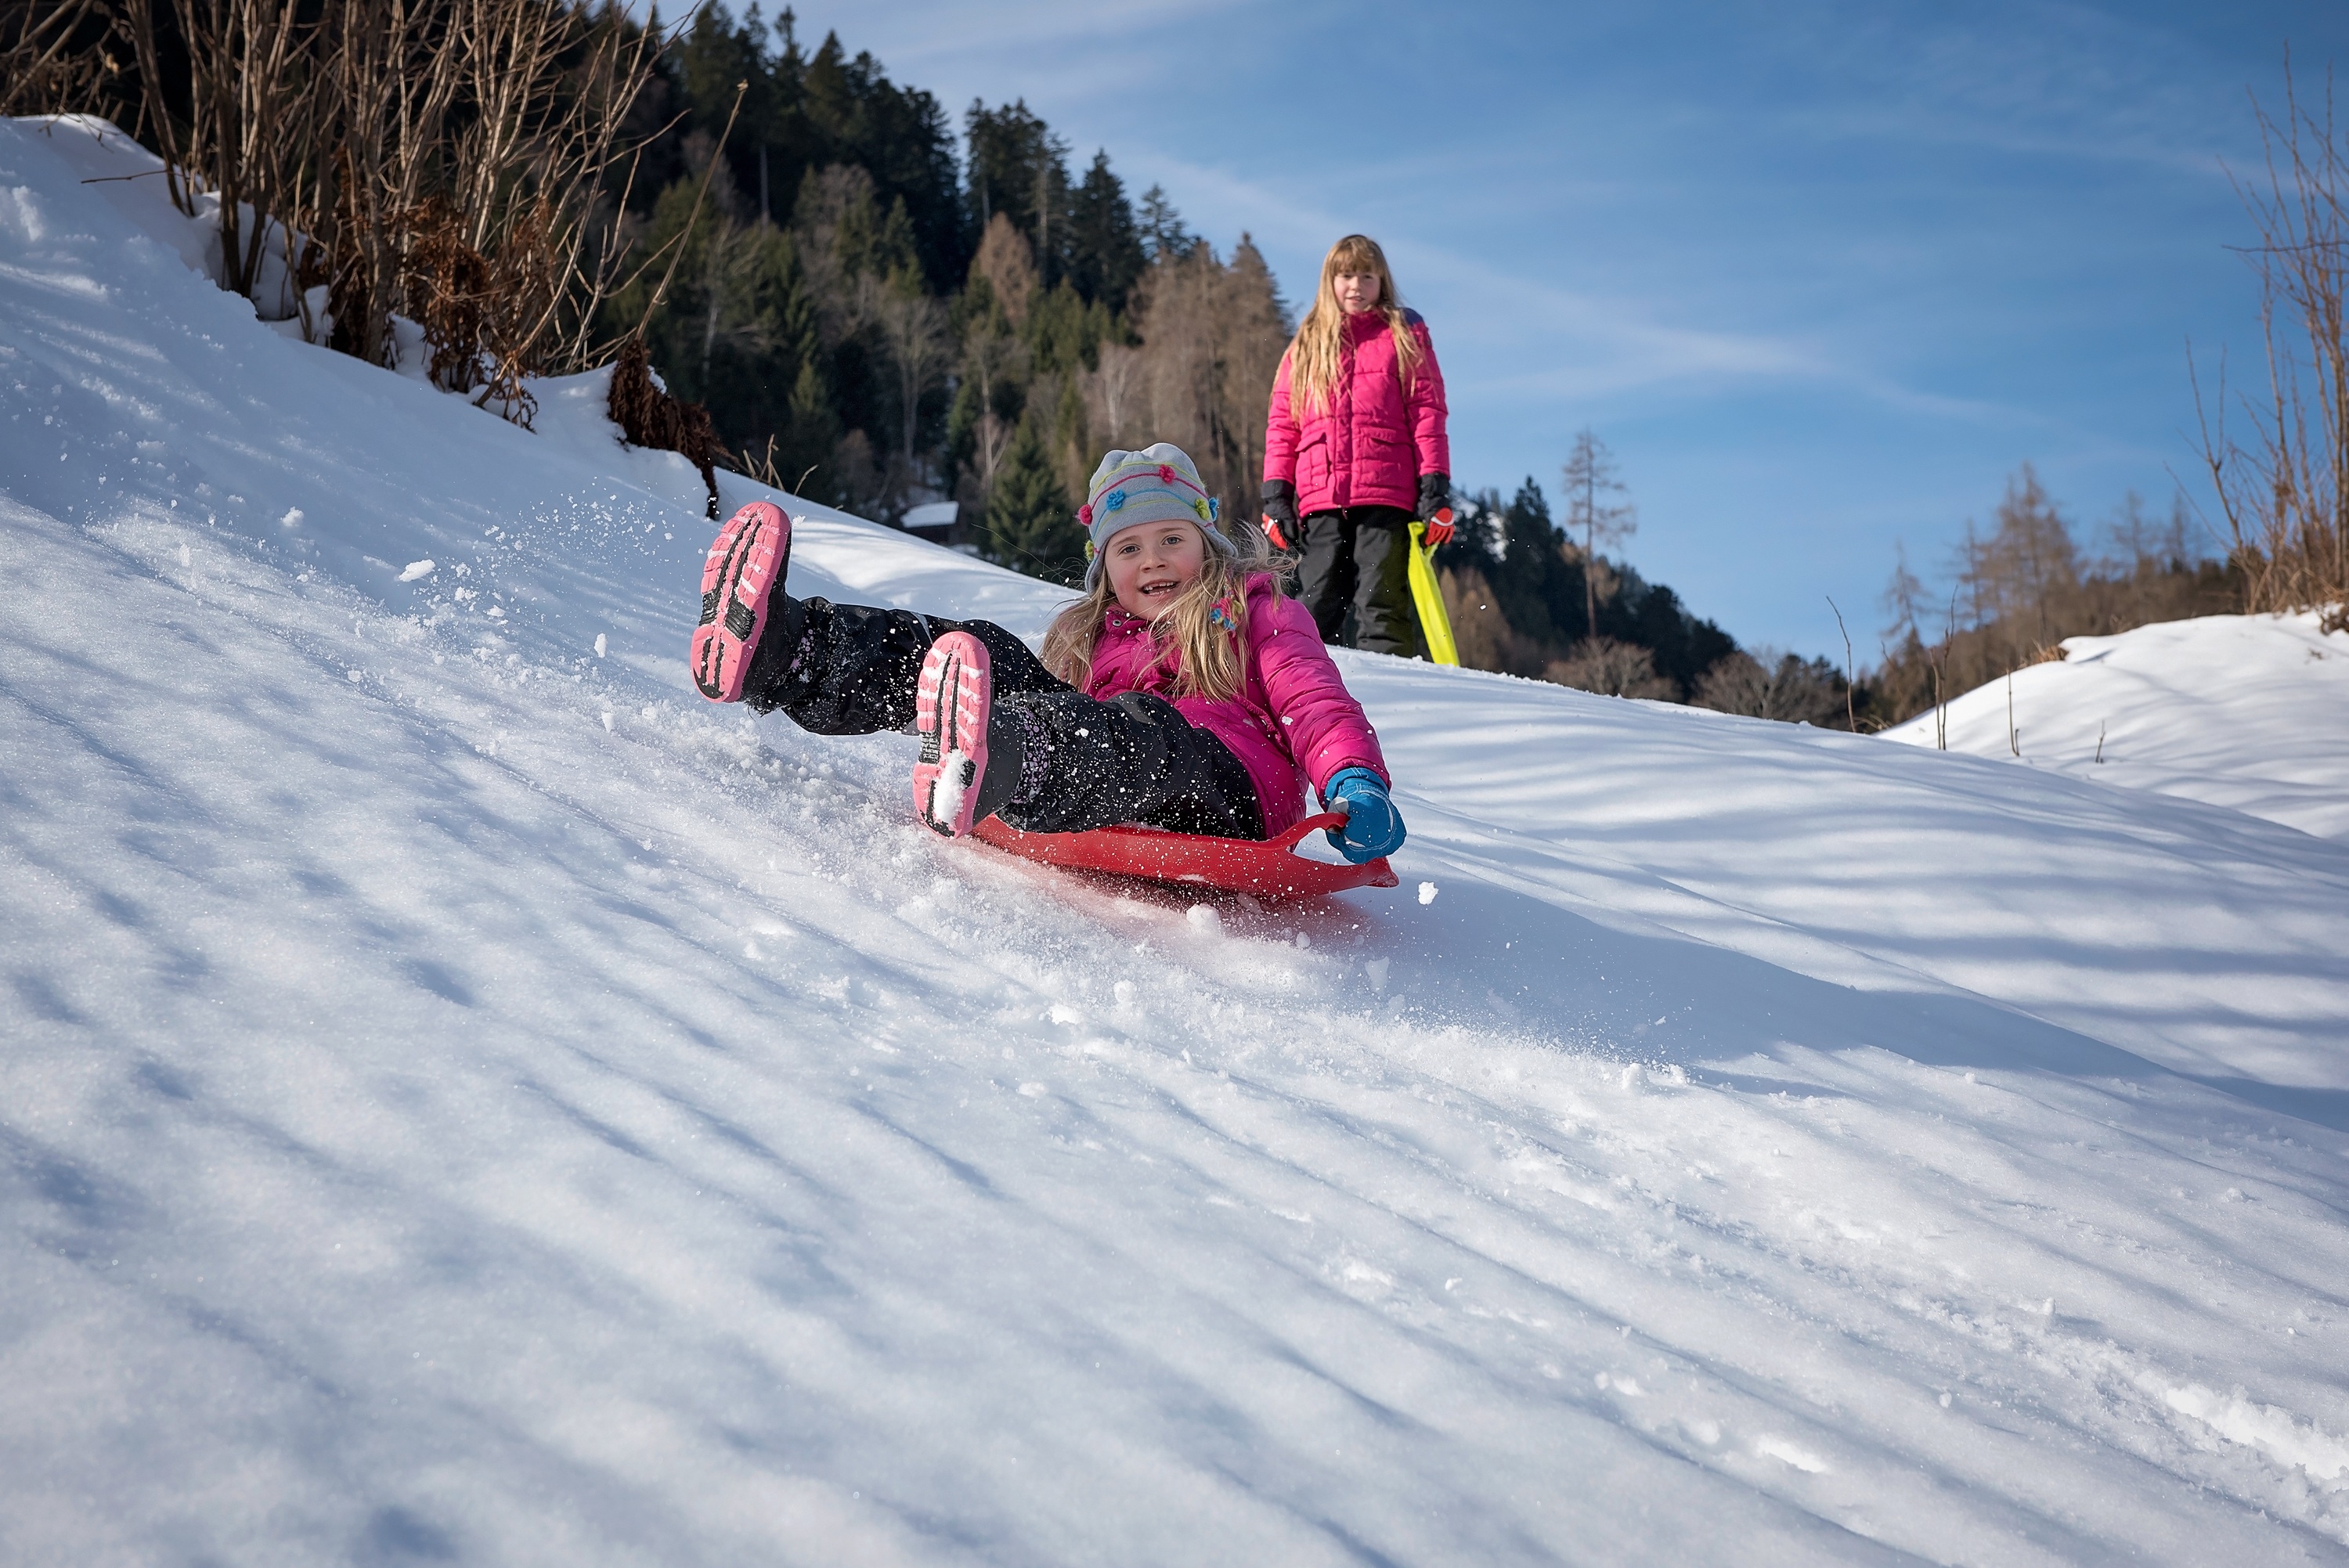
snow, winter, girl, vehicle, weather, season, winter sport, children, fun, sports, downhill, footwear, joy, bob, sled, piste, in motion, sledding, tubing, slip, in action, ride on, winter fun, geological phenomenon